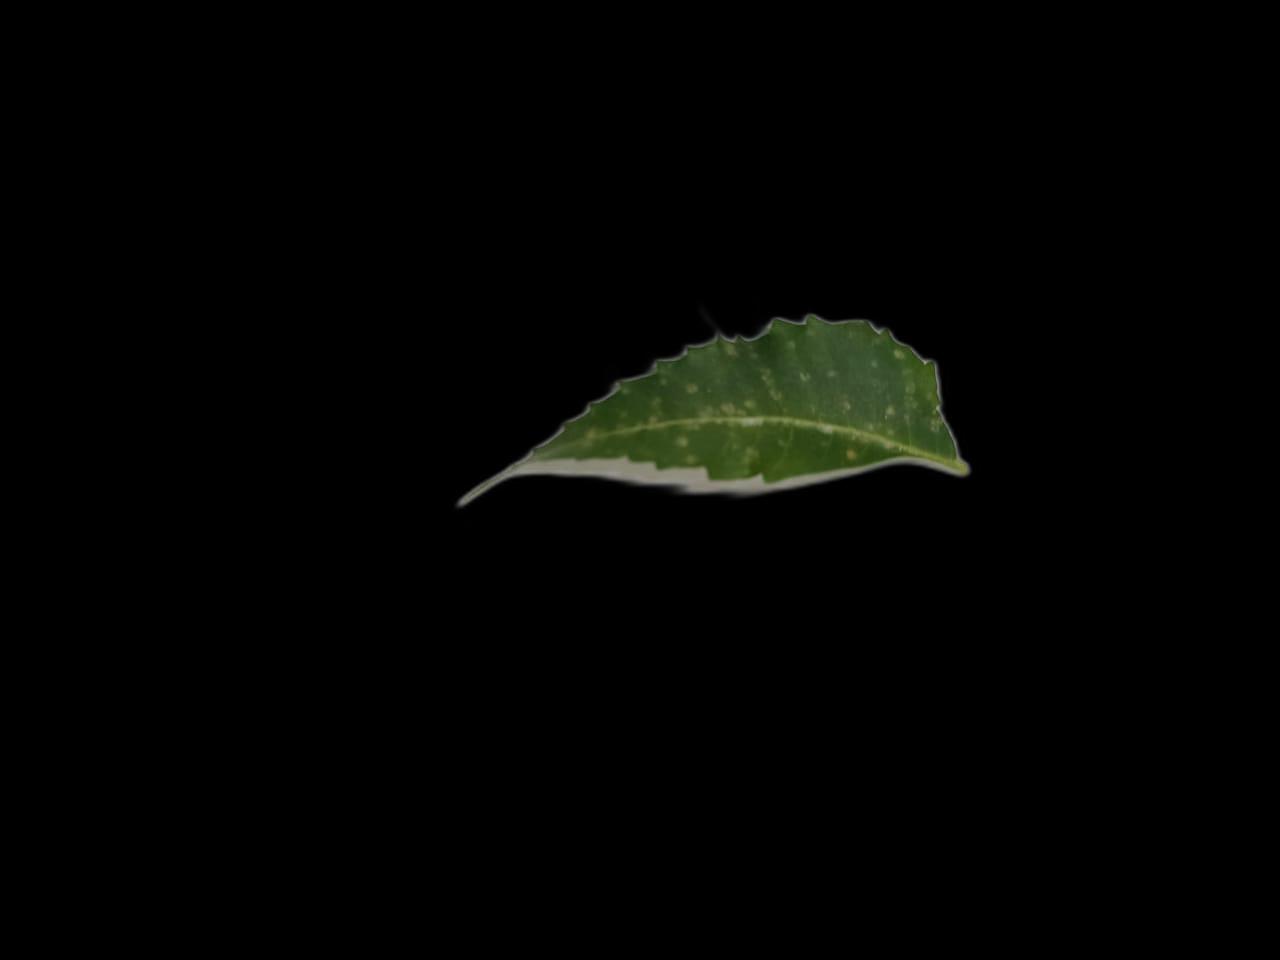
Plant: Neem